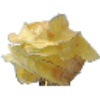
Label: physalis_with_husk